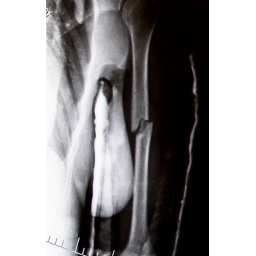
my broken arm- I got hit by a car while riding my bike